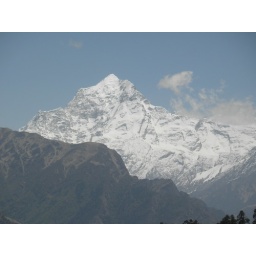
Dunagiri peak, the mountain carried twice to Sri Lanka by the ever-industrious monkey god Hanuman